Melchom

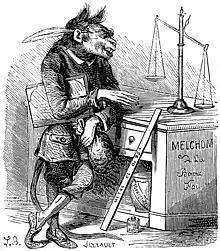
Melchom

Melchom is a demon or spirit in the "Dictionnaire Infernal". It is the god or idol of the Ammonites, otherwise called Milcom, Moloch, and Melech: which in Hebrew signifies a king, and Melchom signifies their unearthly king, referring to their unholy idol, Melchom.